Revolt of the Barbarians

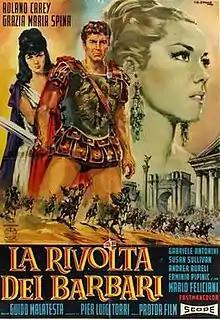

Revolt of the Barbarians is a 1964 Italian film directed by Guido Malatesta.